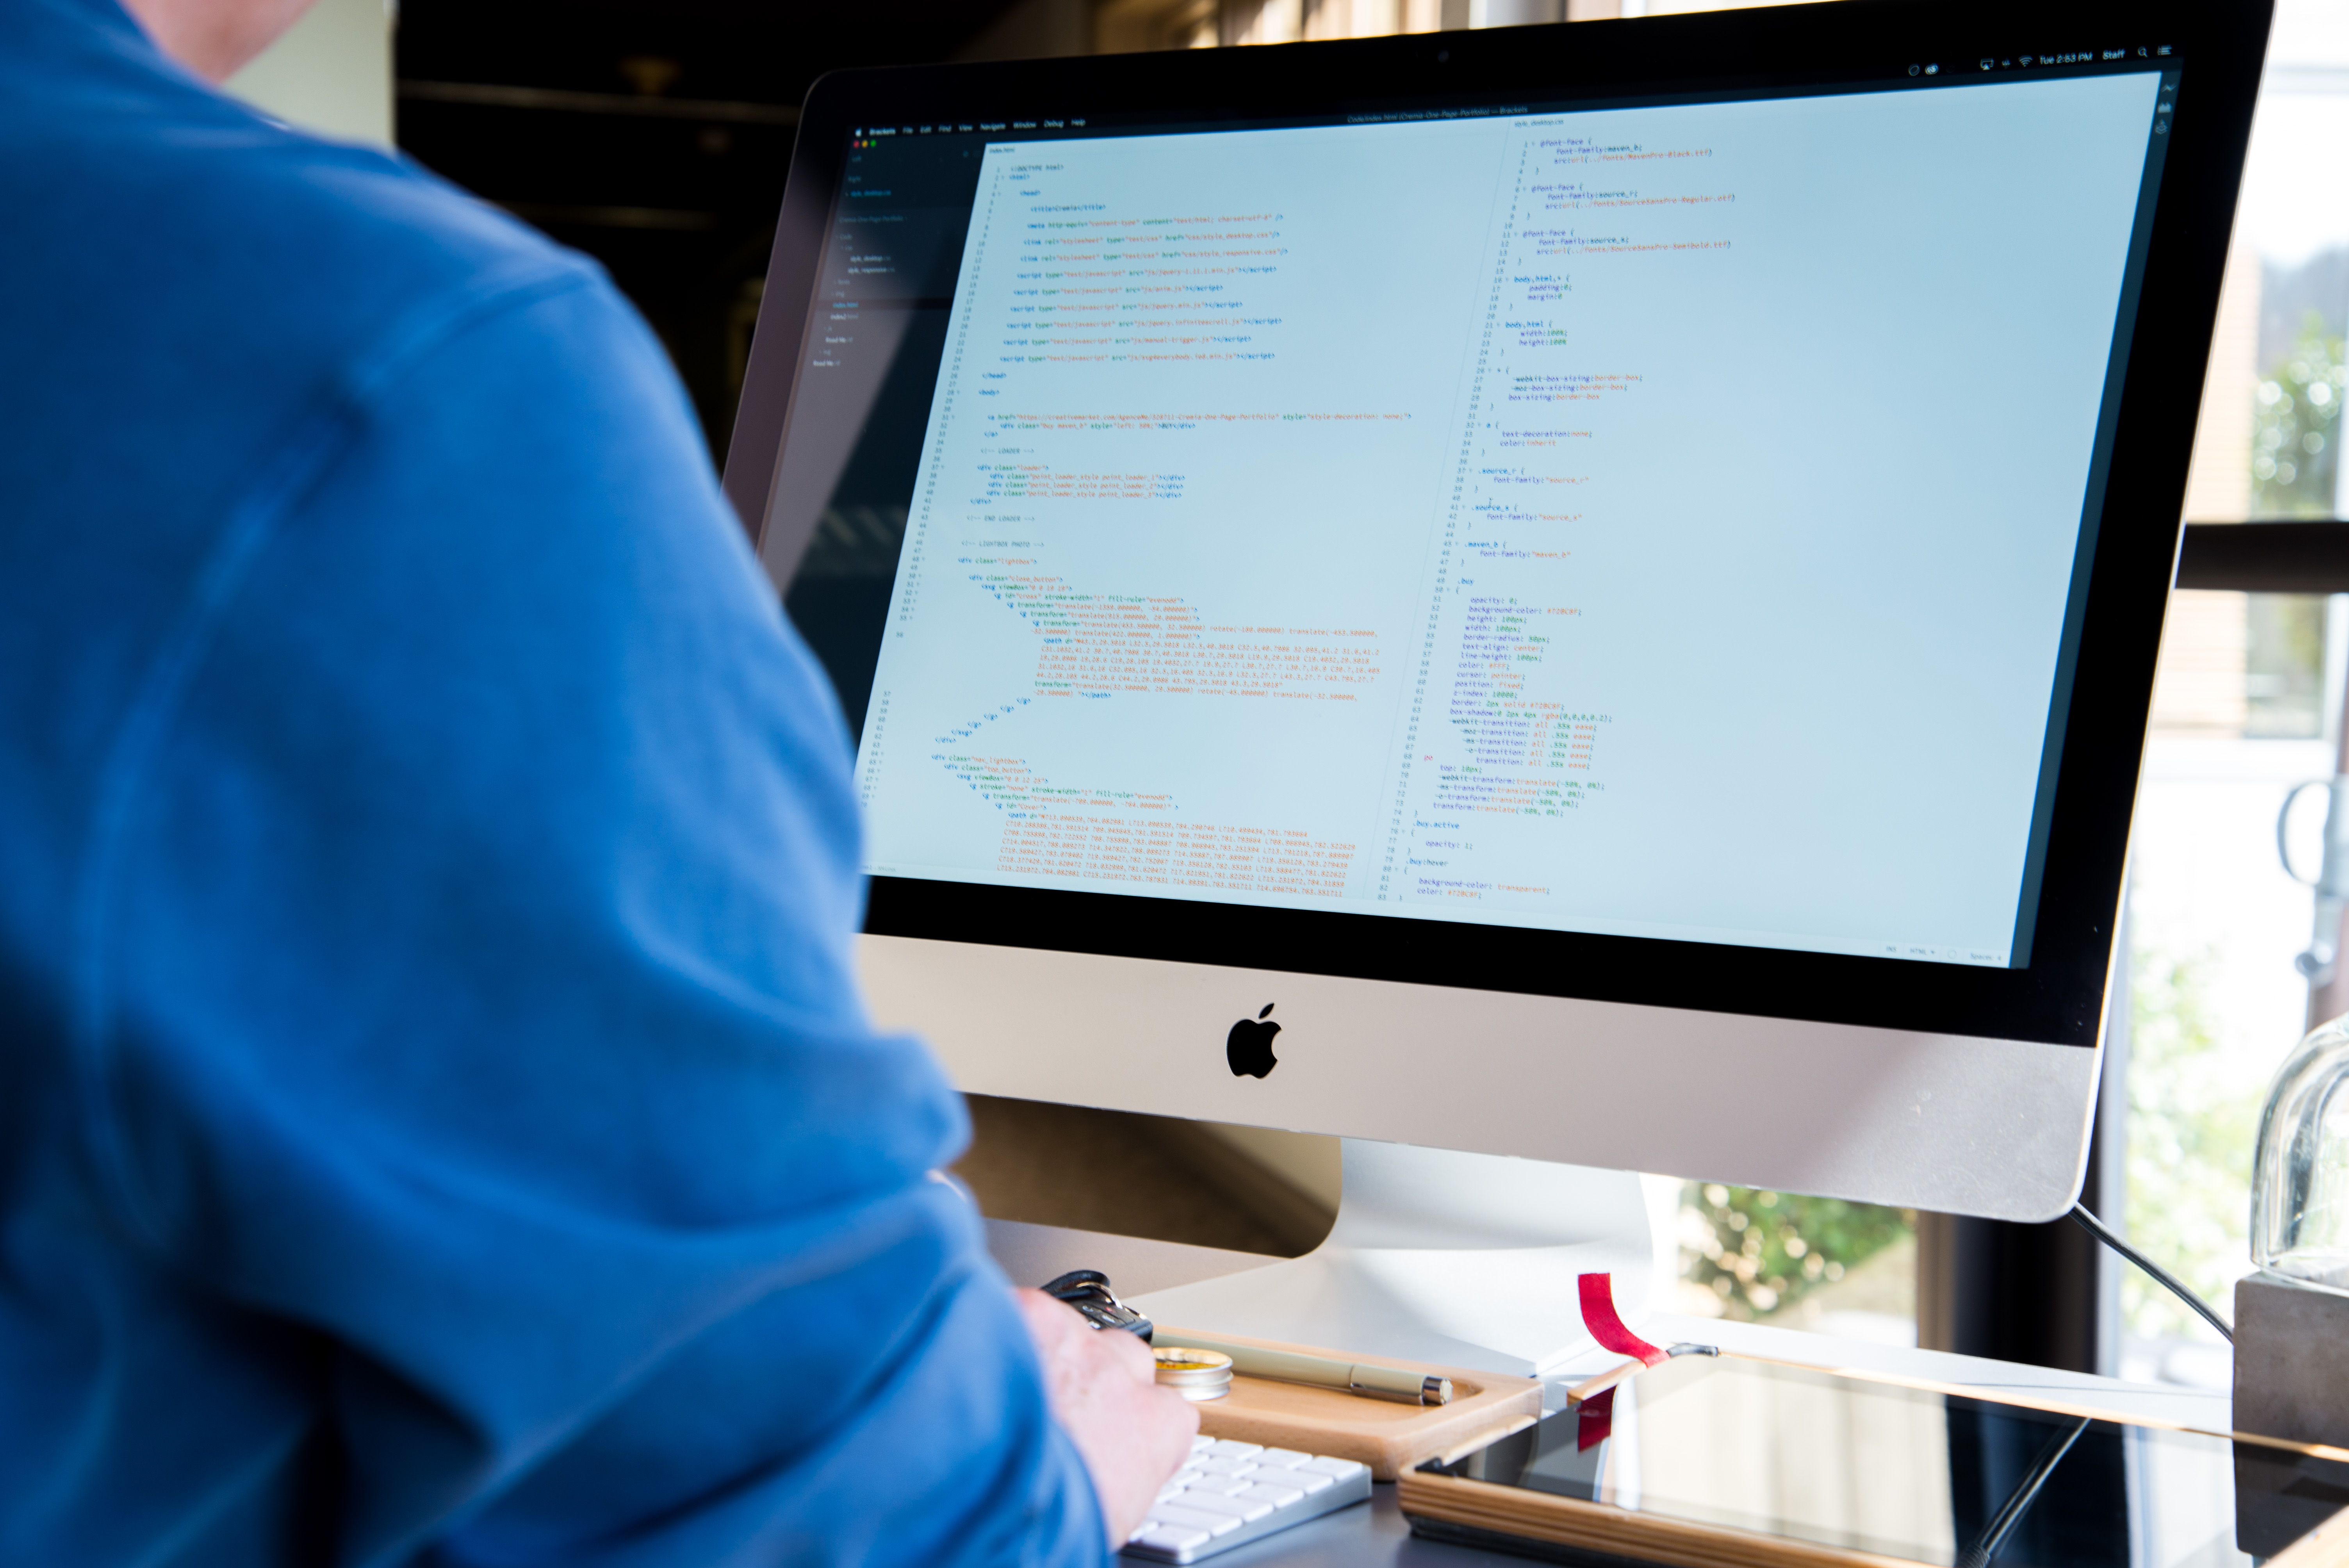
desktop computer, technology, electronic device, computer monitor, display device, computer, screen, software engineering, multimedia, personal computer, learning, gadget